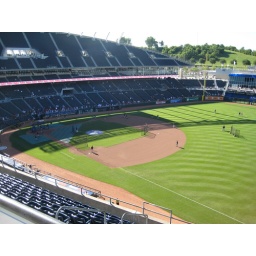
Upper deck left field to home plate in Kauffman Stadium, 06/30/09